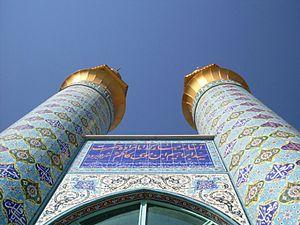
Ardabil, également appelé Ardebil et anciennement Artavil, est une province d'Iran située dans l'Azerbaïdjan iranien sur la côte ouest de la mer Caspienne. Créée en 1993 par détachement de la province d'Azerbaïdjan-Oriental, elle est à l'origine de la dynastie safavide.